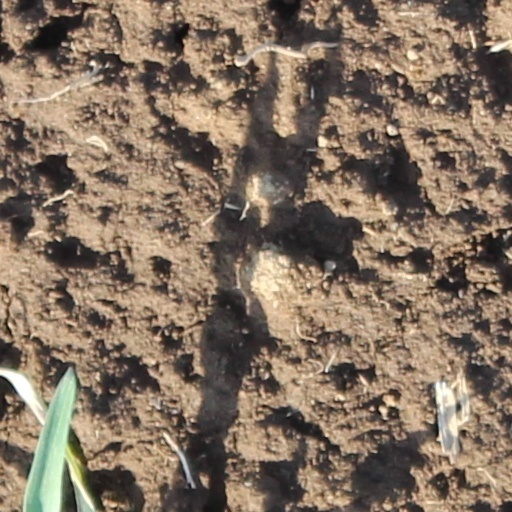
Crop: wheat